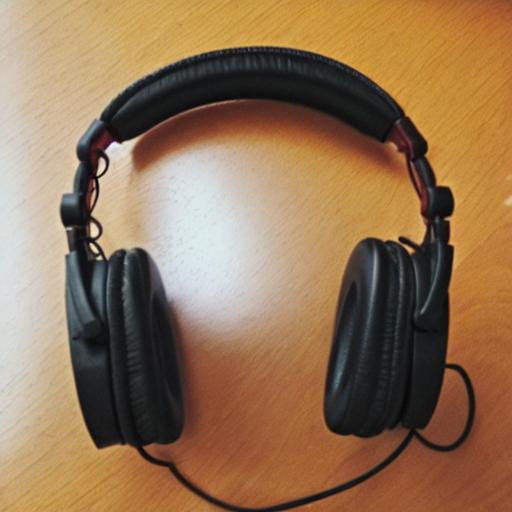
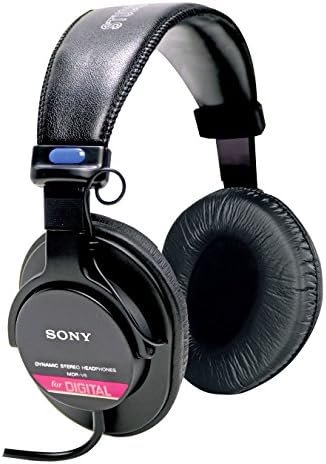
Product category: headphones
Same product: no